Mazas Prison

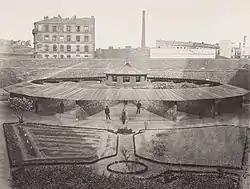
The Mazas Prison c. 1876–1880

The Mazas Prison (French: "Prison Mazas") was a prison in Paris, France.